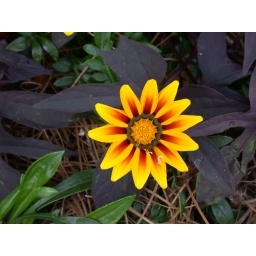
This flower was in a little pot outside of one of the restaurants in downtown Charleston. It was so vivid and attractive.